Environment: real
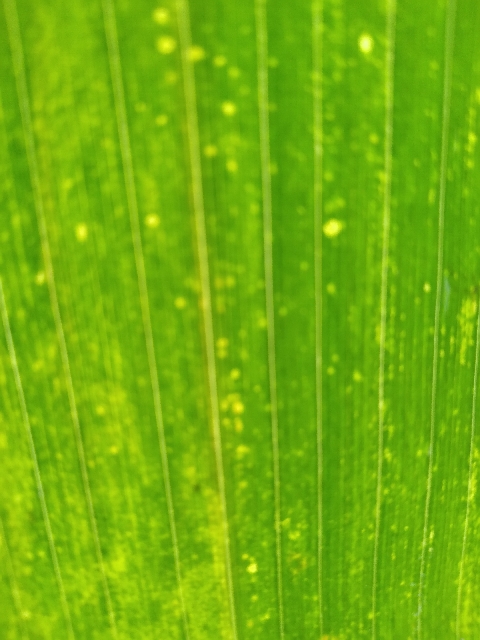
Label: lethal_necrosis